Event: Nepal Earthquake
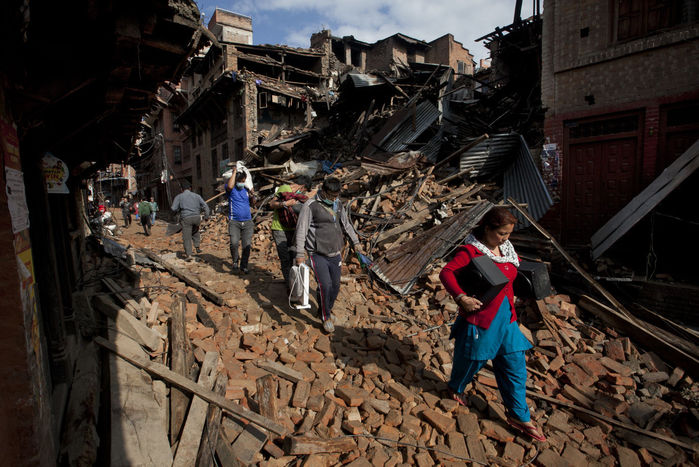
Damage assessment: damage